Salome, Where She Danced

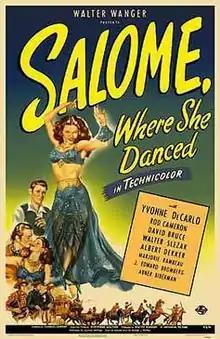

Salome, Where She Danced is a 1945 American Technicolor Western drama film, directed by Charles Lamont and starring: Yvonne De Carlo, Rod Cameron and Walter Slezak. The film follows the adventures of a dancer in 19th-century Europe and the United States. It is loosely based on the story of Lola Montez. Choreography was by Lester Horton.